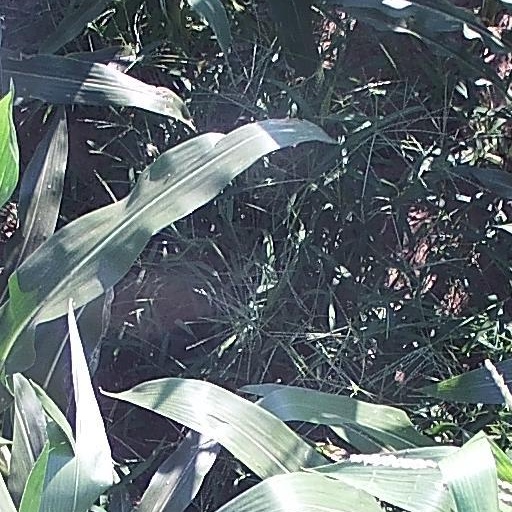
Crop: maize; corn